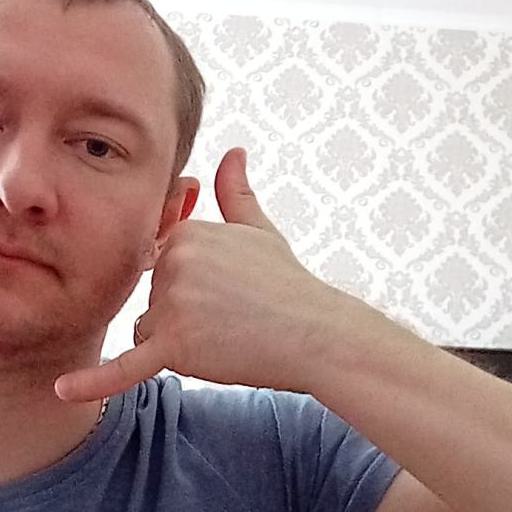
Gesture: call